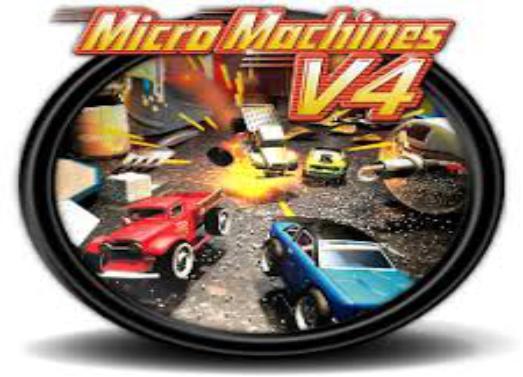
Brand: micro machines
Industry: Leisure